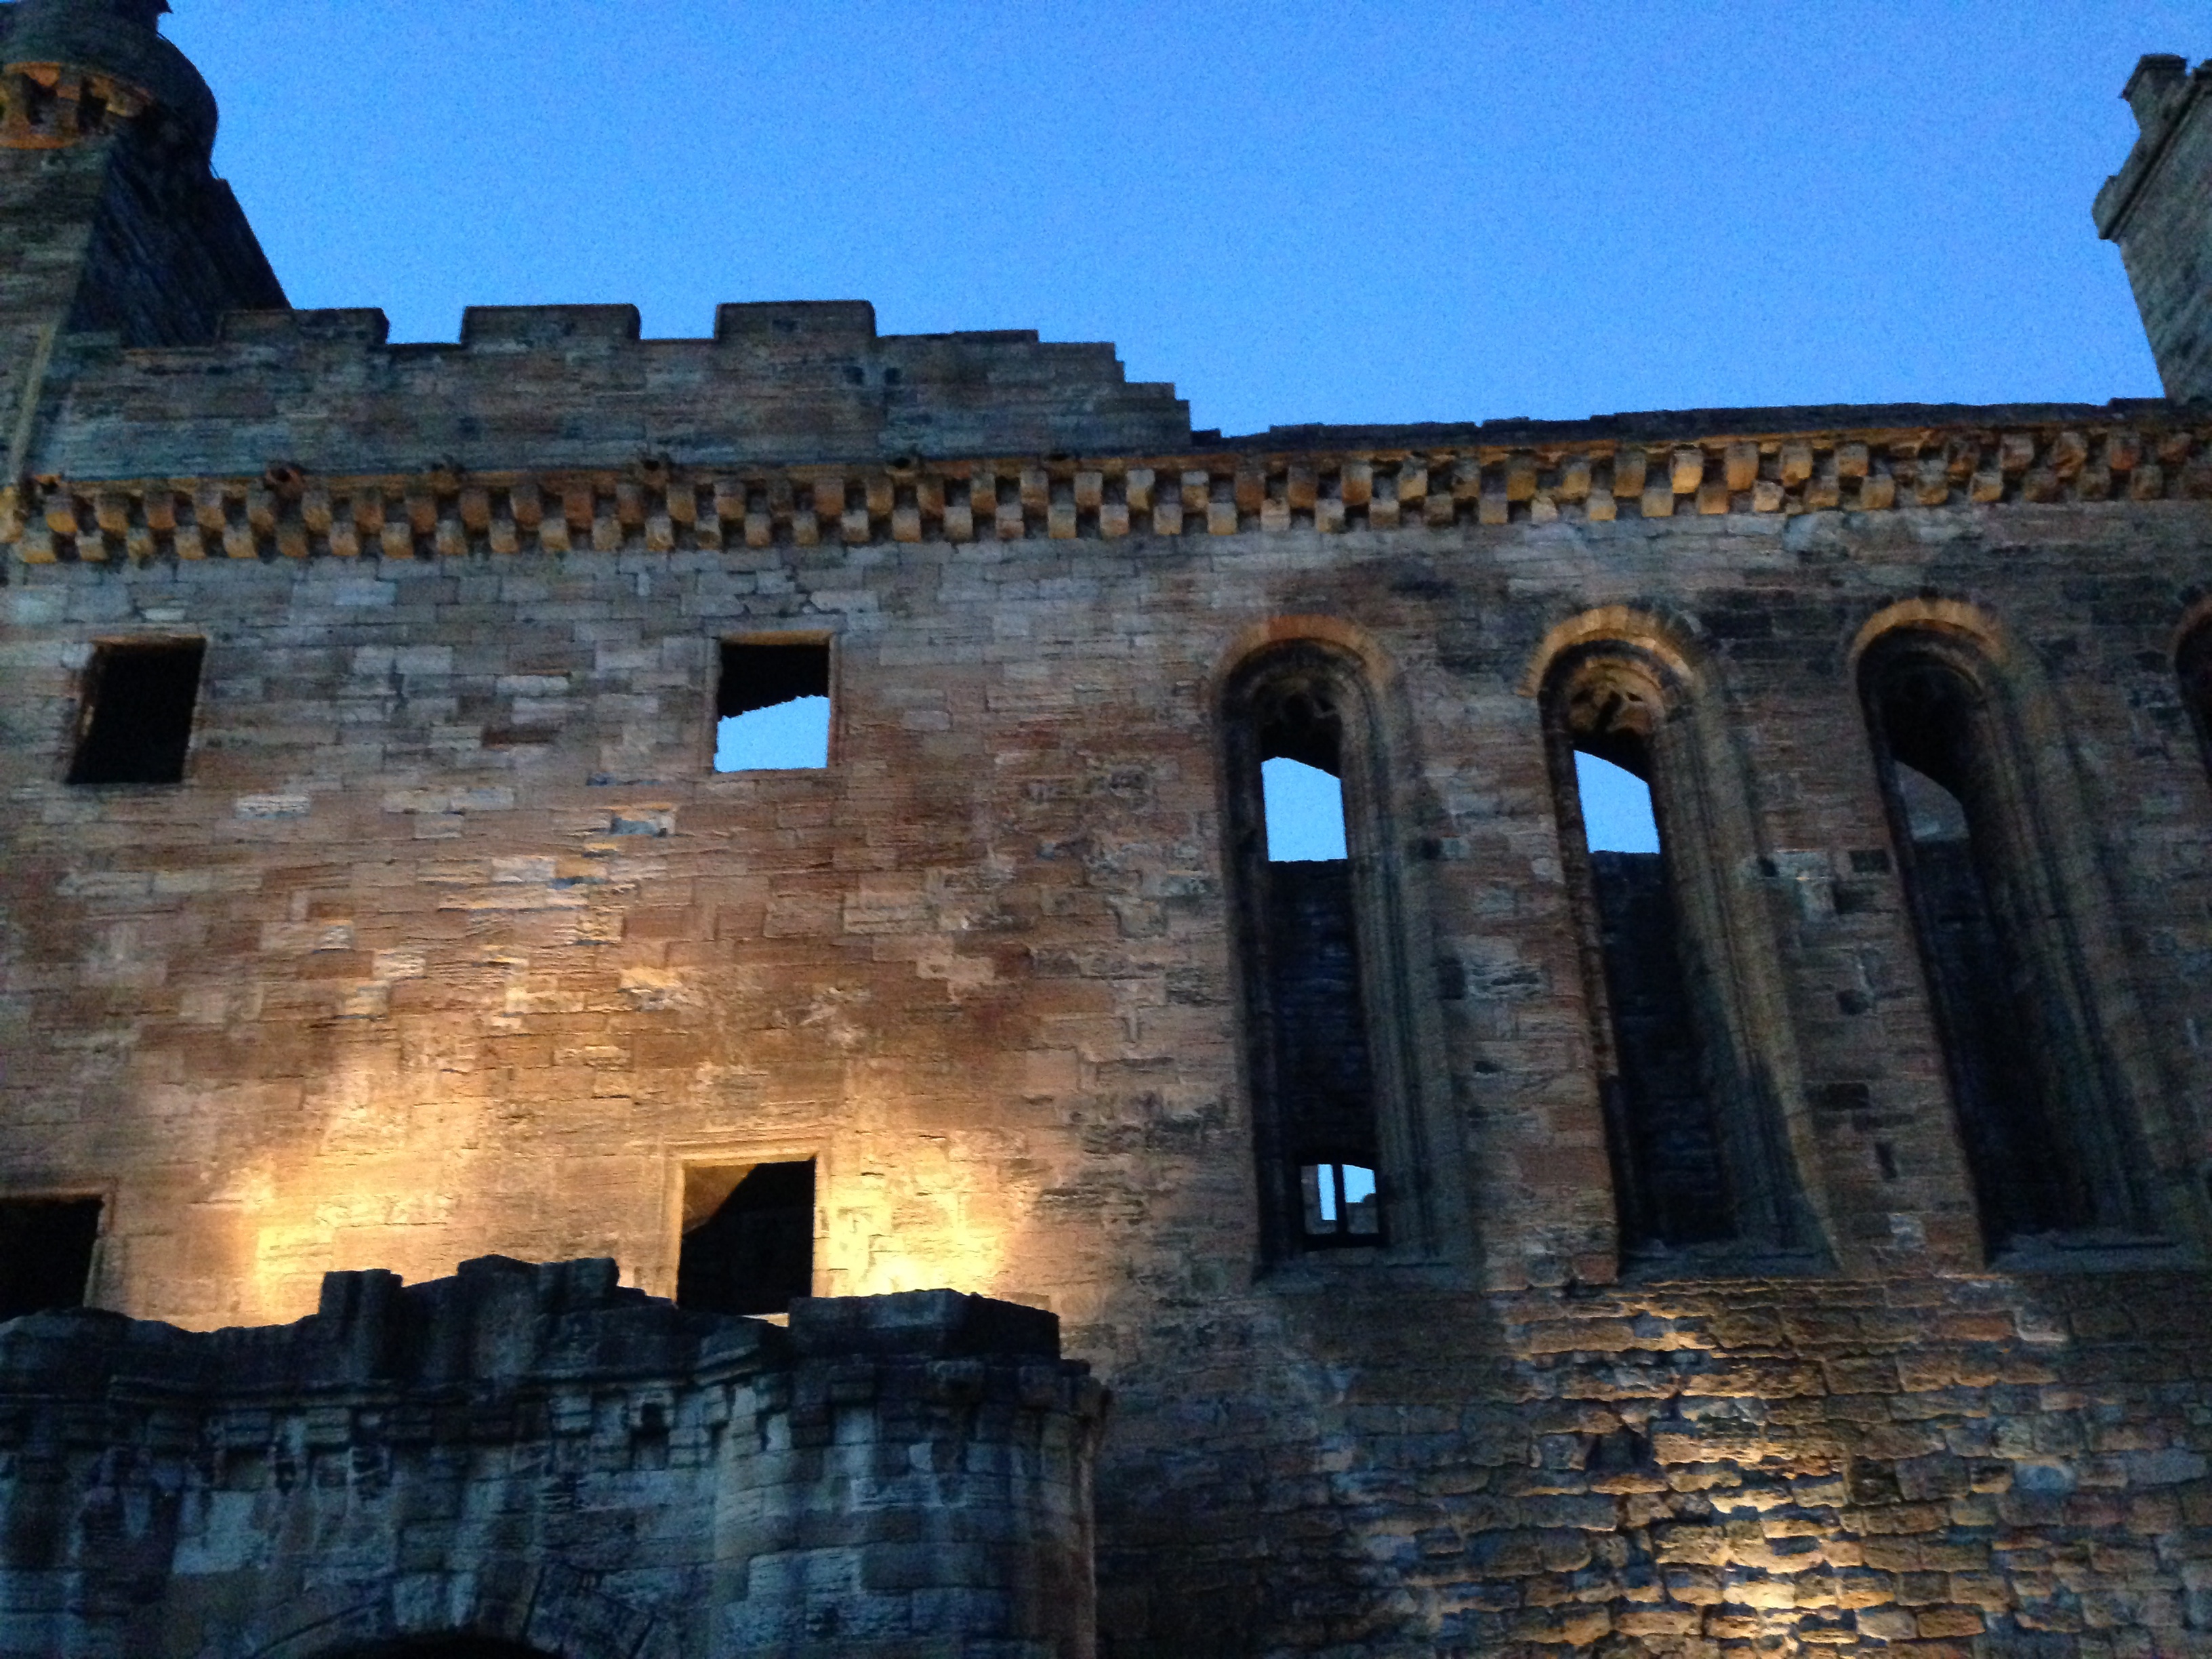
palace, arch, landmark, place of worship, ruins, basilica, ancient rome, historic site, ancient history, ancient roman architecture